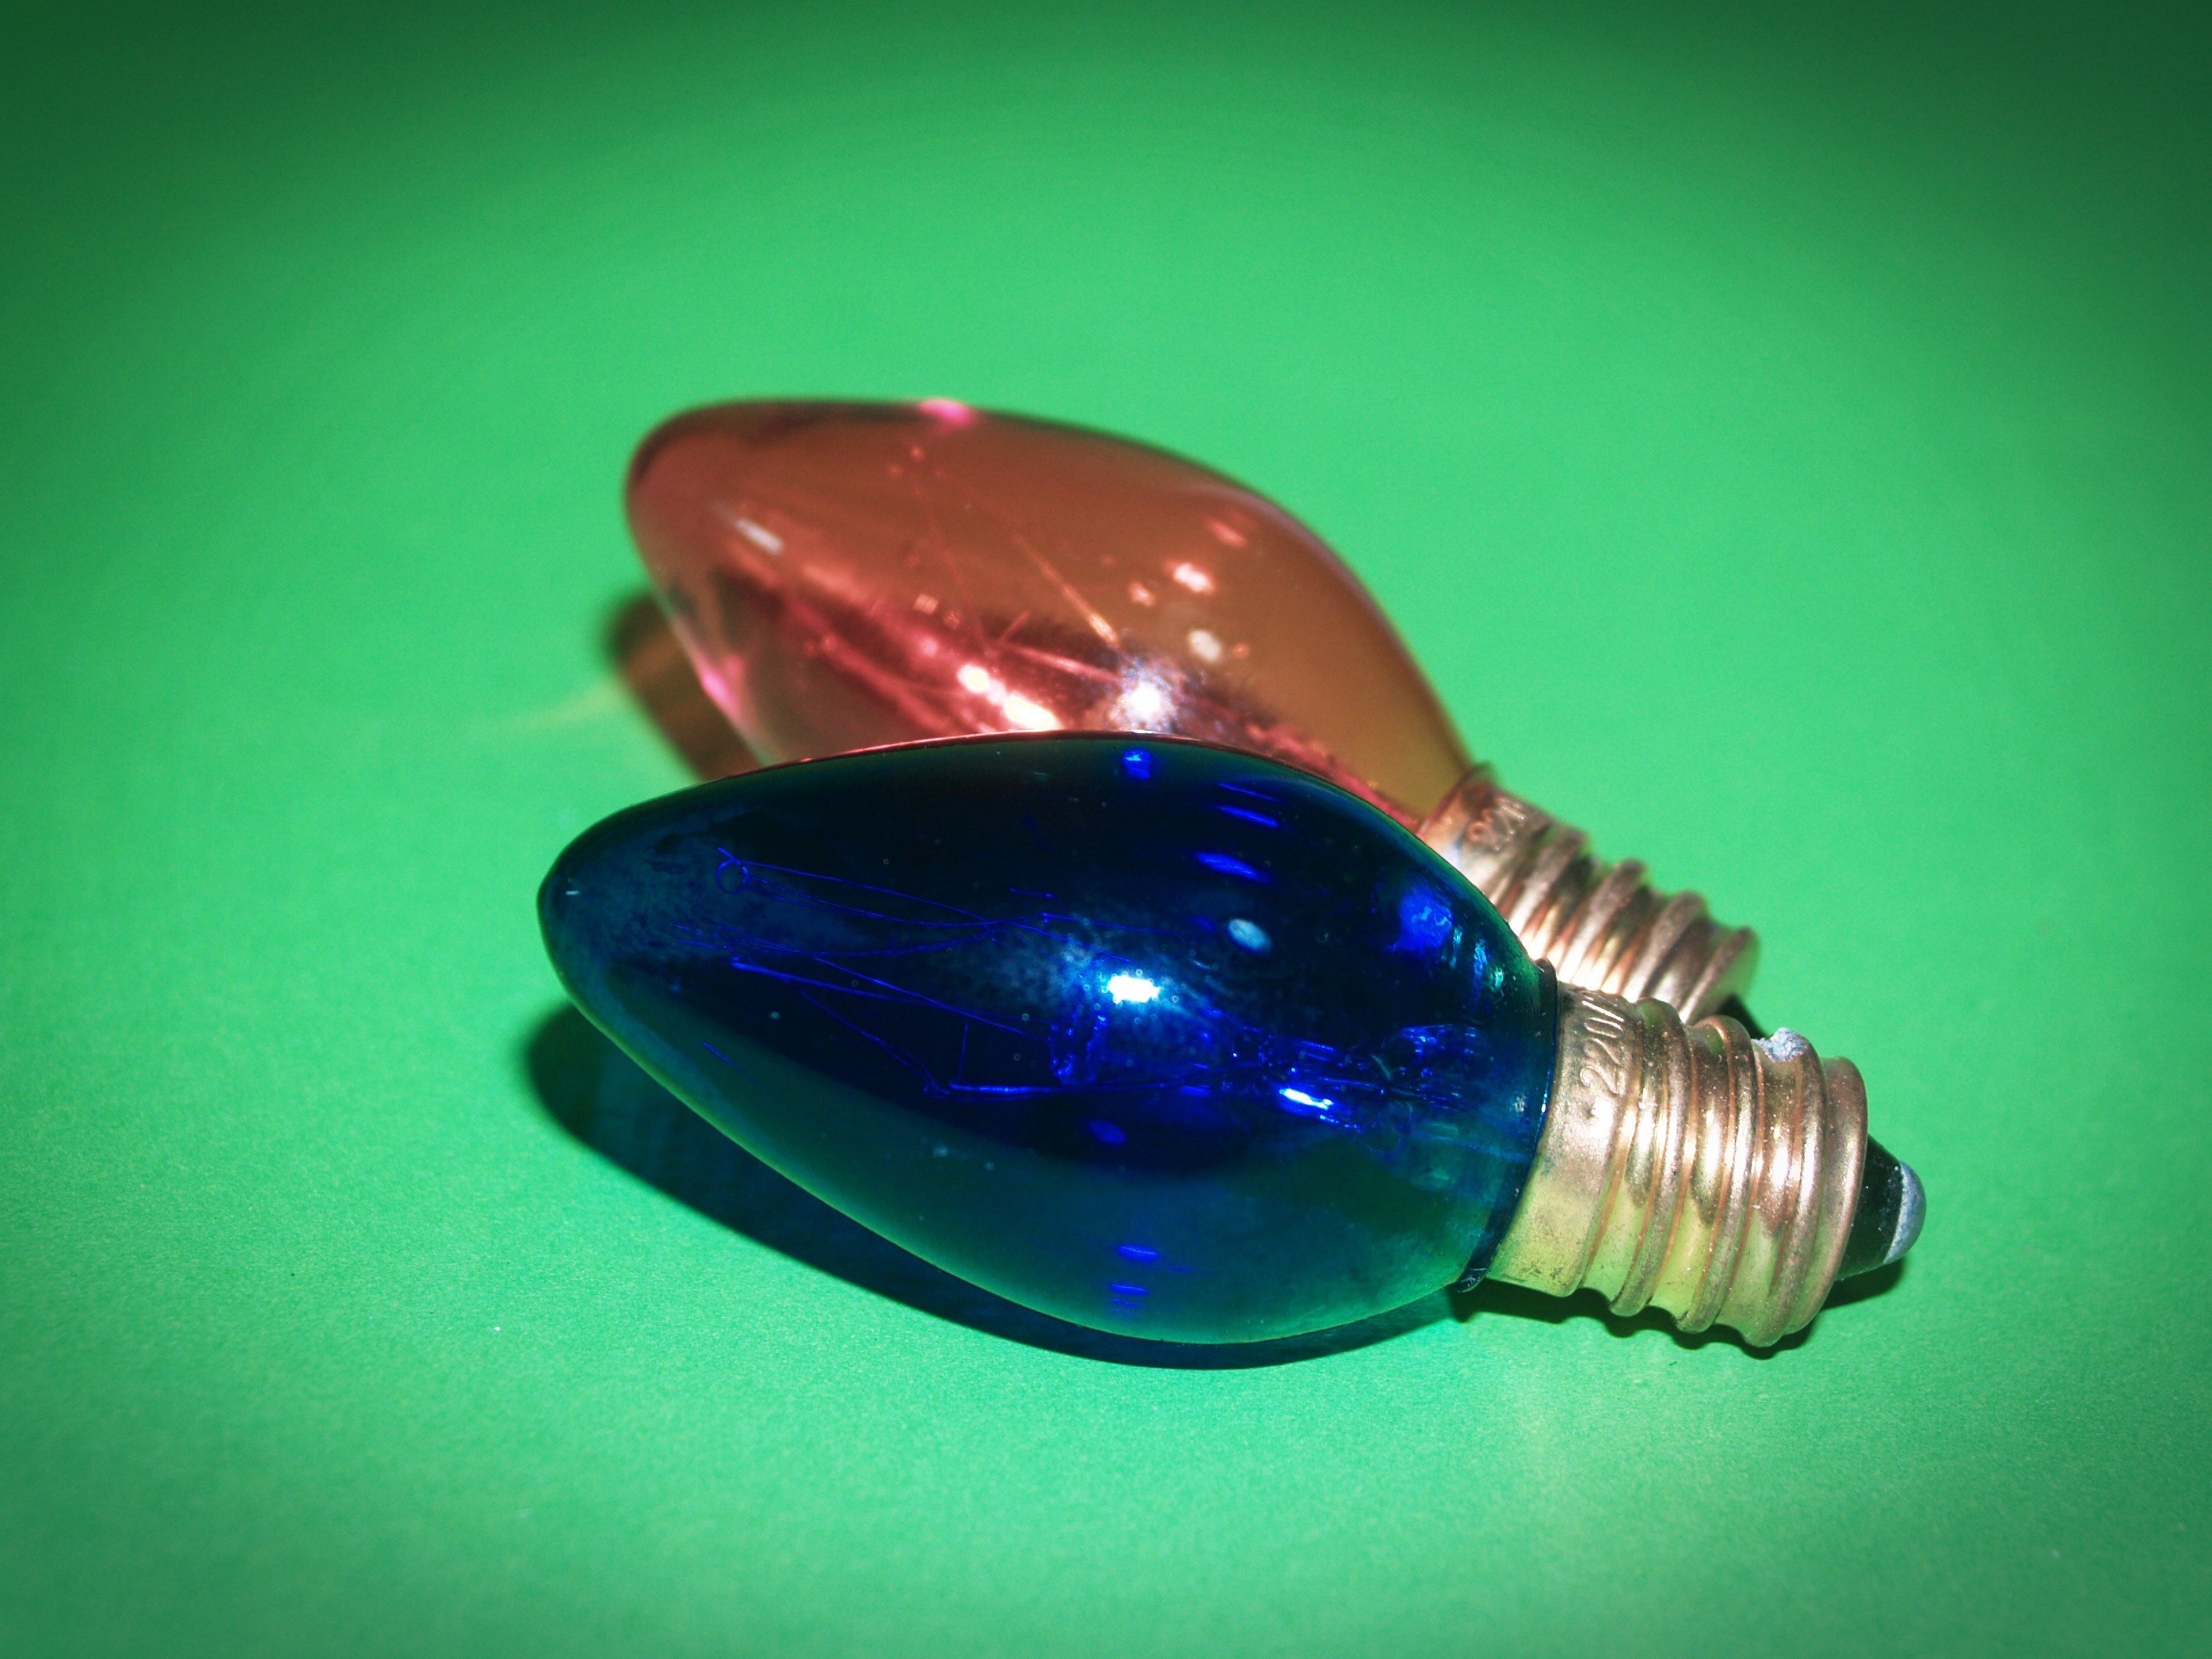
tree, sharp, white, vintage, string, petal, glass, old, isolated, clear, decoration, green, red, color, giving, holiday, blue, floating, hanging, christmas, season, jewellery, lights, background, decorative, bulbs, wallpaper, new, colored, vibrant, electric, shape, gemstone, strung, decorate, macro photography, fashion accessory